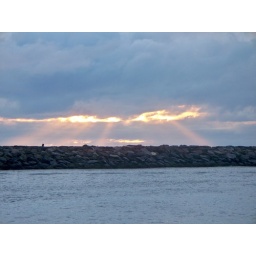
A photo of the sun going through the clouds at the beach in the morning.